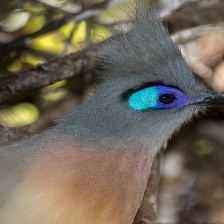
Species: CRESTED COUA
Scientific name: COUA CRISTATA